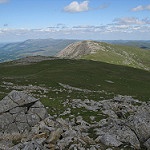
Label: mountain